Doumely-Bégny

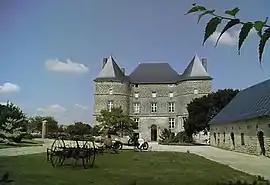
The chateau in Doumely

Doumely-Bégny is a commune in the Ardennes department in northern France.